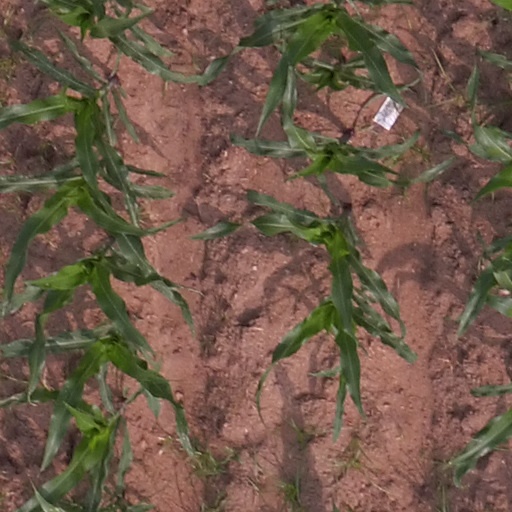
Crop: maize; corn